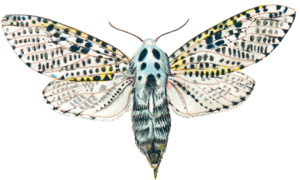
la Zeuzère du marronnier , la Coquette , la Zeuzère du poirier (Linnaeus, 1761)